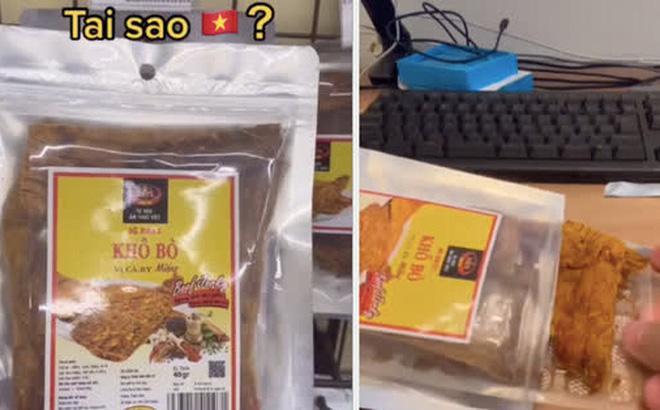
có một cái bàn phím màu đen ở phía sau gói thức ăn trong tấm hình bên phải